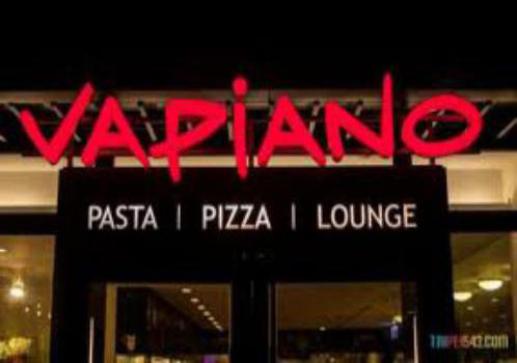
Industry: Food